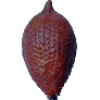
Label: salak